Anna Gawrońska

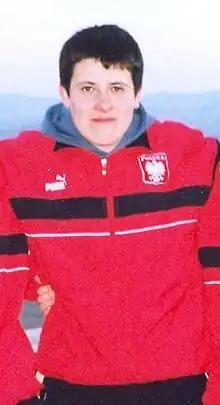

Anna Gawrońska is a Polish footballer who plays as a striker for Medyk Konin. She was the Ekstraliga's top scorer in 2005–06 and 2007–08 season.